Yuen Long Plain

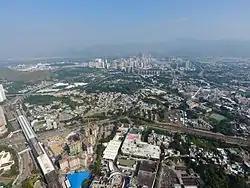
Aerial view of Yuen Long Plain (2016)

The Yuen Long Plain, in the northwestern corner of the New Territories, is the largest alluvial plain in Hong Kong. With an area of , it was formed between the time of the Tang dynasty (618907) and Song dynasty (9601279). It covers Yuen Long Town, Tin Shui Wai, Lau Fau Shan, Ping Shan, Shap Pat Heung, Hung Shui Kiu, San Tin, Lok Ma Chau, Pat Heung, Kam Tin, Nam Sang Wai, Mai Po, etc.